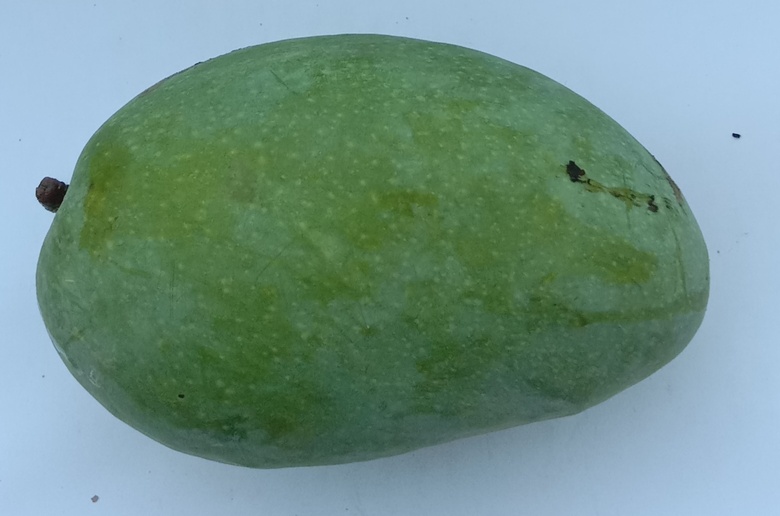
Mango variety: Chaunsa (Summer Bahisht)